Steven Bradford

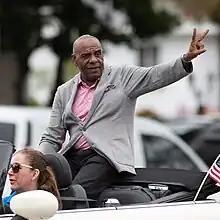
Bradford in 2023.

In addition to his management of the Assembly Committee on Utilities and Commerce, Bradford has also authored several pieces of legislation on energy and utilities.